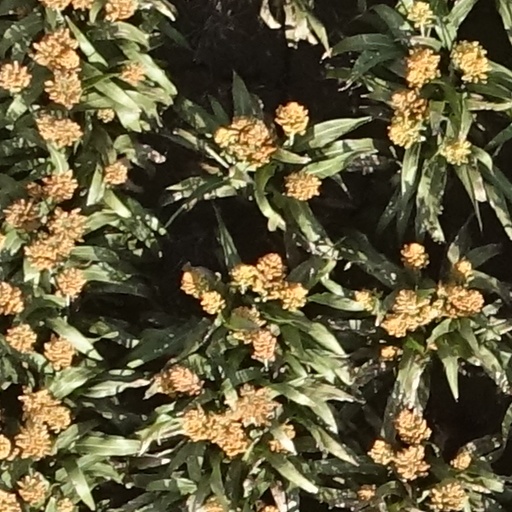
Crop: sorghum